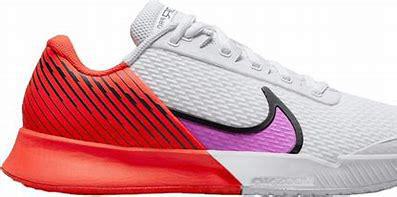
Brand: Nike
Model: Court Air Zoom Vapor Pro 2